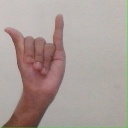
अक्षर: य